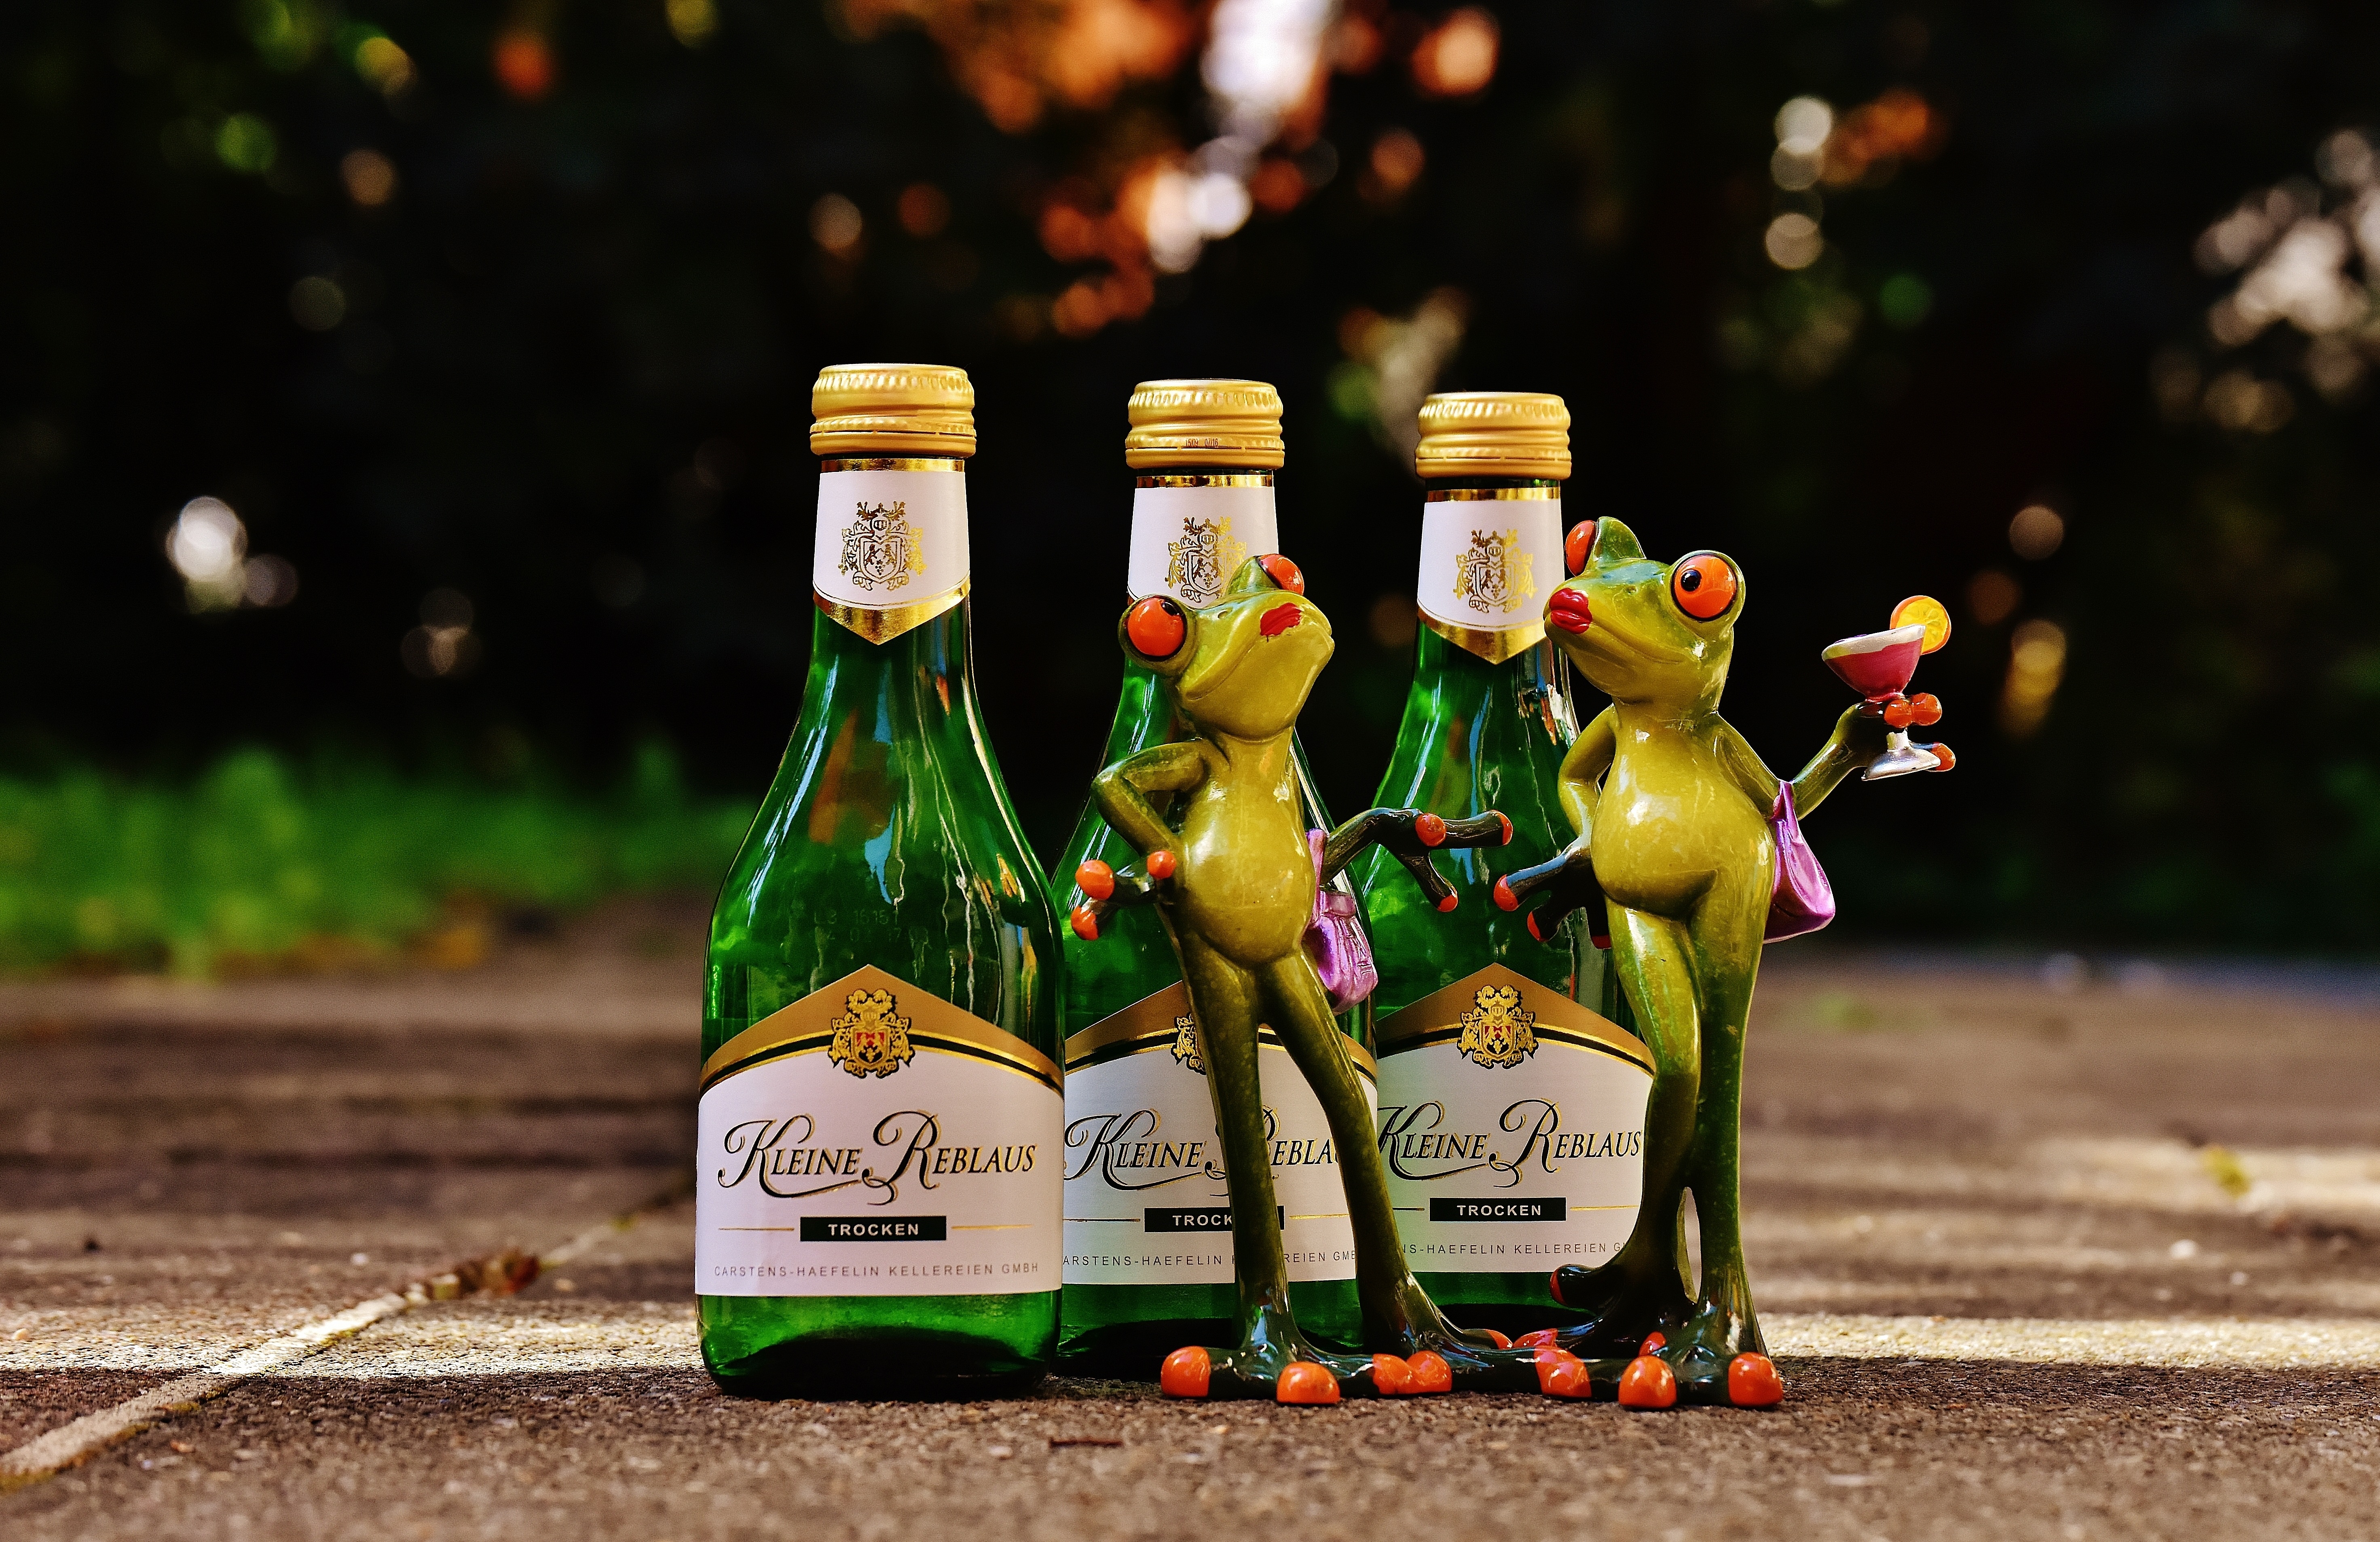
wine, sweet, flower, restaurant, cute, spring, green, drink, bottle, frog, alcohol, wine bottle, fig, bottles, funny, germany, liqueur, enjoy, benefit from, frogs, wines, weinstube, sense, distilled beverage